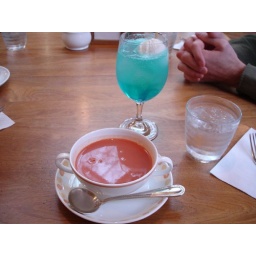
And a blue sky in a field of dreams.